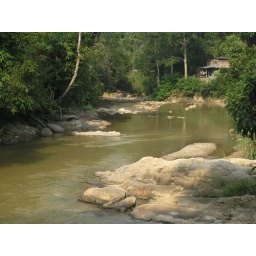
A house by the river side...